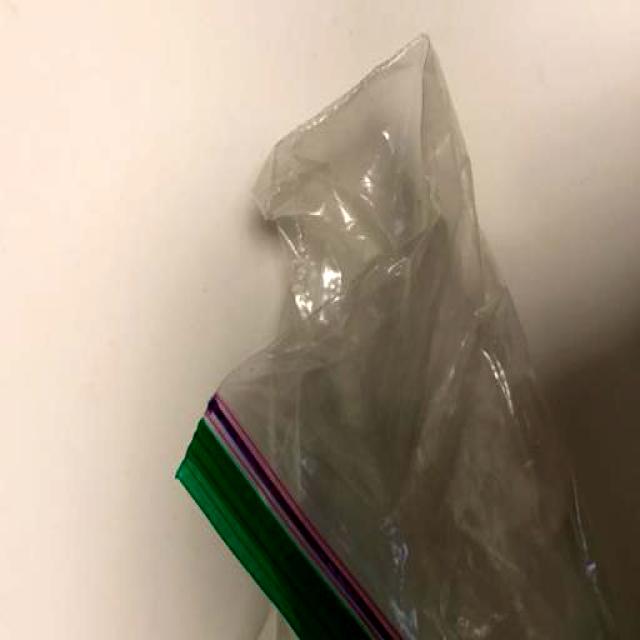
Label: Trash